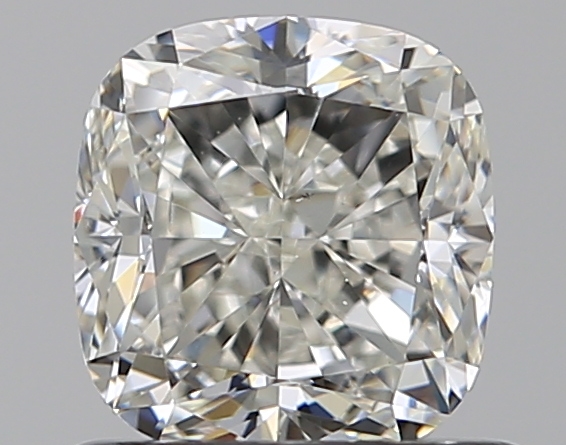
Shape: cushion
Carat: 0.91
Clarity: VS2
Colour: J
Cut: VG
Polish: EX
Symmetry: VG
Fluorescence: M
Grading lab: GIA
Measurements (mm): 5.4 x 5.15 x 3.69